Sten Sture the Elder

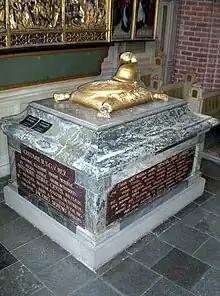
18th century burial monument in Strängnäs Cathedral

At the Battle of Brunkeberg on 10 October 1471, which was fought around Brunkebergsåsen outside the northern gates of Stockholm, his Swedish separatist army triumphed against Danish King Christian I's Swedish unionist and Danish forces, injuring Christian and routing the unionist army. This victory elevated Sture to the position of a national savior. The sculpture "Saint George and the Dragon" in Storkyrkan in Stockholm, commonly attributed to the German sculptor Bernt Notke, was raised to commemorate the battle.